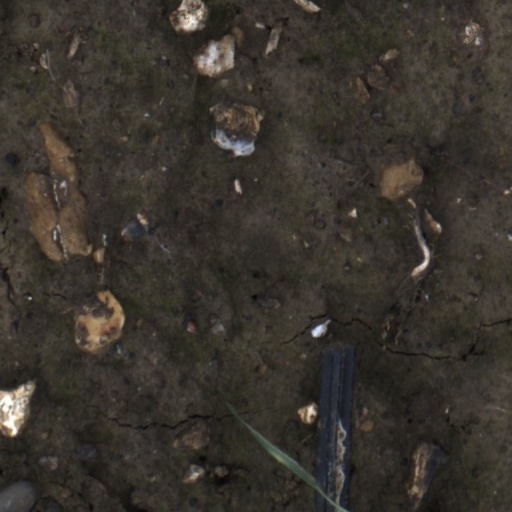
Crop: wheat